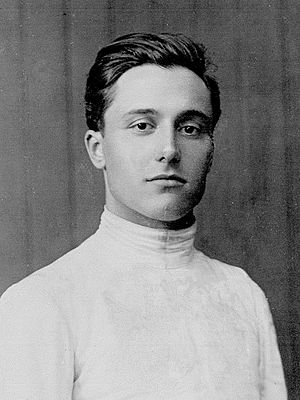
Nedo Nadi
Nedo Nadi var en italiensk fægter som deltog i OL 1912 i Stockholm og 1920 i Antwerpen.